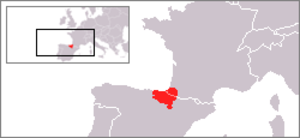
Baskerlandet
Baskerlandet eller Baskien er et område i Europa i det vestlige Pyrenæerne, der strækker sig over grænsen mellem Frankrig og Spanien på Atlanterhavskysten.